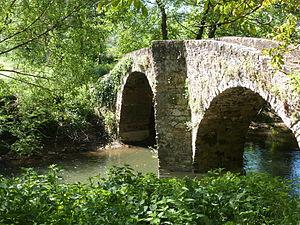
Pont des Ânes
Vindrac-Alayrac est une commune française située dans le département du Tarn, en région Occitanie.